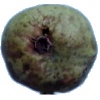
Label: Pear Stone 1